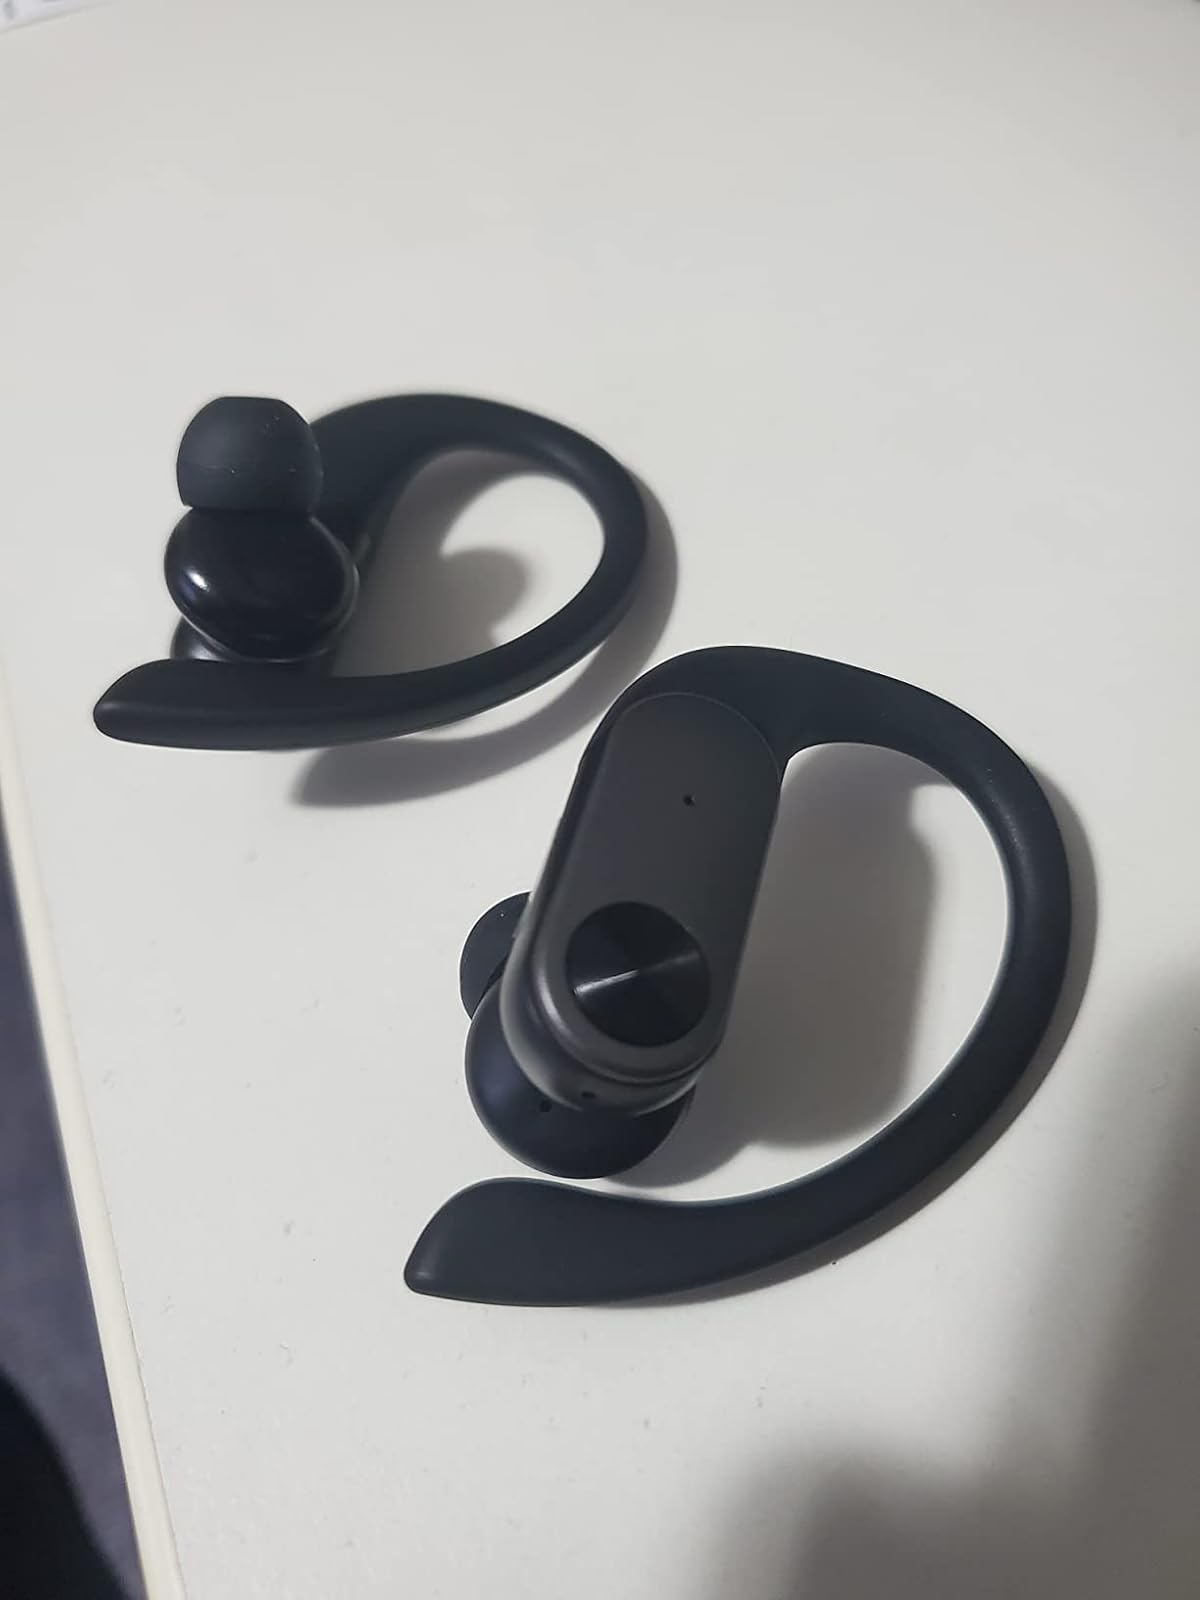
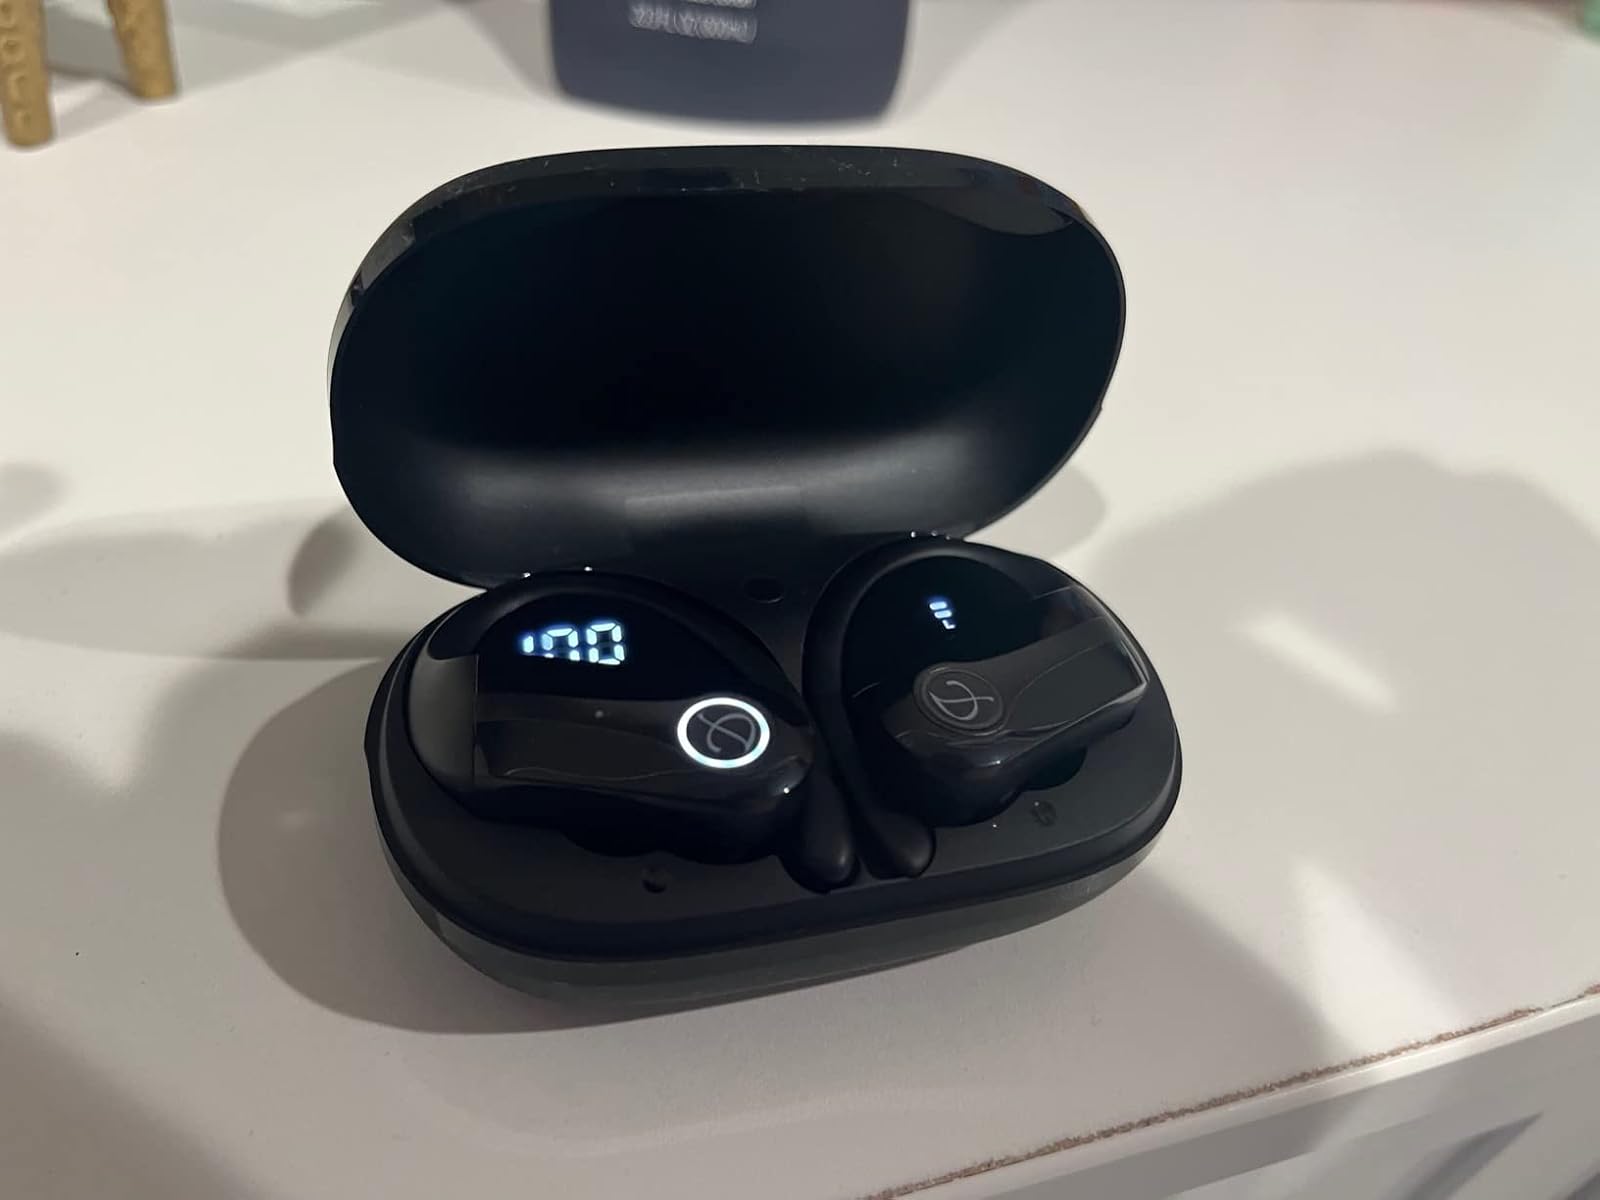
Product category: earbuds
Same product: no